House of Demons

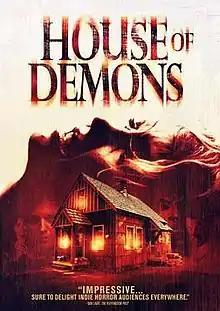

House of Demons is a 2018 American horror film directed and written by Patrick Meaney that follows four estranged friends who reunite to spend the weekend at a remote house that was once home to a Manson Family like cult. It stars Amber Benson, Kaytlin Borgen, Morgan Peter Brown, Taliesin Jaffe, Tiffany Smith, Jeff Torres, Whitney Moore and Dove Meir. The film was released on February 6, 2018 by Smith Global Media and Sony Home Entertainment.